Frederick Hackwood

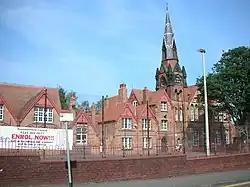
Dudley Road Board School, Birmingham

Hackwood was appointed headmaster of the Wednesbury parish church schools in 1872. Subsequently, he became headmaster in 1878 of the Dudley Road Board School, Birmingham, and then of Soho Road Board School in 1888. He retired from this final post in 1916.